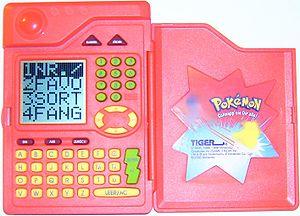
Le Pokédex, en japonais ポケモン図鑑, signifiant « Encyclopédie Pokémon» est un objet technologique fictif de l'univers Pokémon : il s'agit d'une encyclopédie recensant les créatures fictives connues éponymes. Il permet d'enregistrer les informations sur les Pokémon. Dans les jeux vidéo Pokémon, le but du joueur est de compléter le Pokédex en capturant l'ensemble des 894 espèces de Pokémon réparties en huit générations.
Le système de jeu de la série de jeux vidéo Pokémon, développée par Game Freak pour Nintendo et introduite au Japon en 1996, est fondé sur la capture et l'entraînement de 896 créatures appelées Pokémon, afin de les utiliser pour combattre des Pokémon sauvages et ceux d'autres dresseurs Pokémon. La puissance des Pokémon au combat est déterminée par leurs statistiques d'attaque, de défense et de vitesse et ils peuvent apprendre de nouvelles capacités en accumulant des points d'expérience ou si leur dresseur leur donne certains objets. Chaque génération successive de jeux a introduit de nouveaux Pokémon, de nouveaux objets et de nouveaux concepts de jeu. Certains de ces concepts de jeu sont d'abord apparus ailleurs que dans les jeux : ainsi, les combats doubles existaient déjà dans le dessin animé, tandis que les capacités spéciales sont similaires au « Pouvoir Pokémon » de Pokémon Trading Card Game.